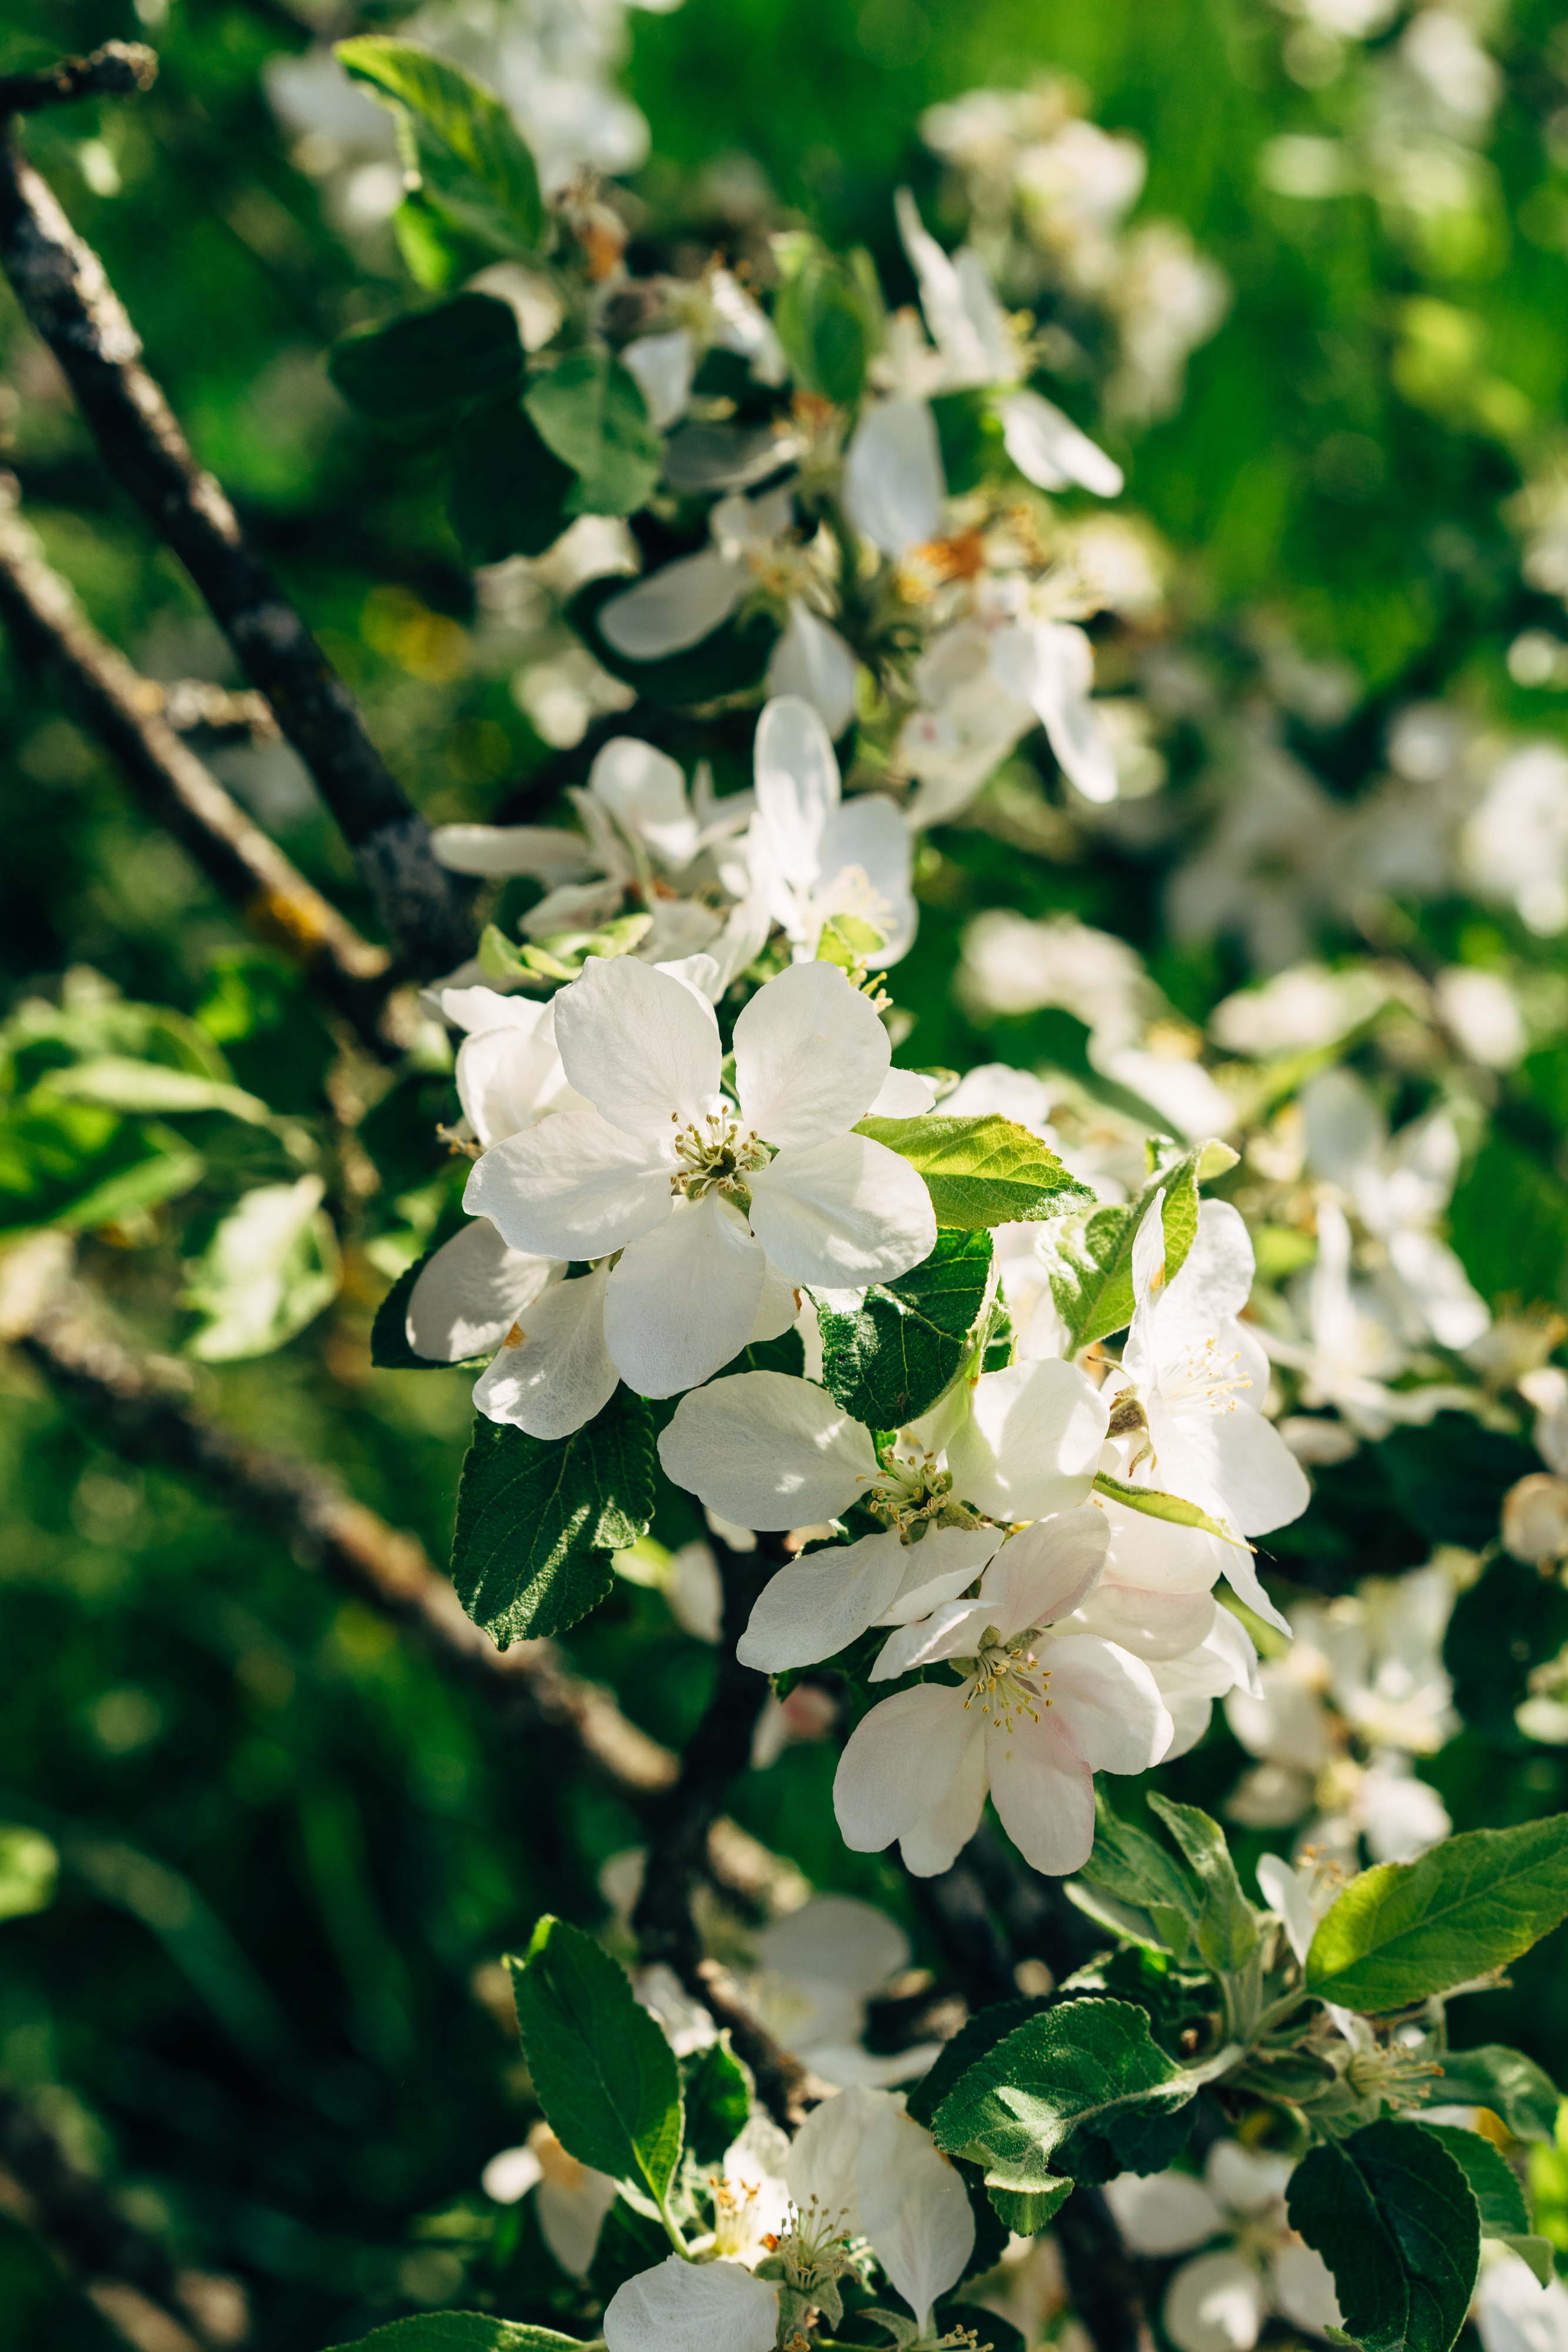
apple, blossom, white, floral, nature, spring, summer, background, season, green, fresh, plant, environment, countryside, colourful, flora, botany, scenic, flower, colours, florist, beautiful, beauty, flowering plant, petal, branch, tree, mock orange, multiflora rose, rose family, fire cherry, shadbush, twig, malus, jasmine, prunus, shrub, perennial plant